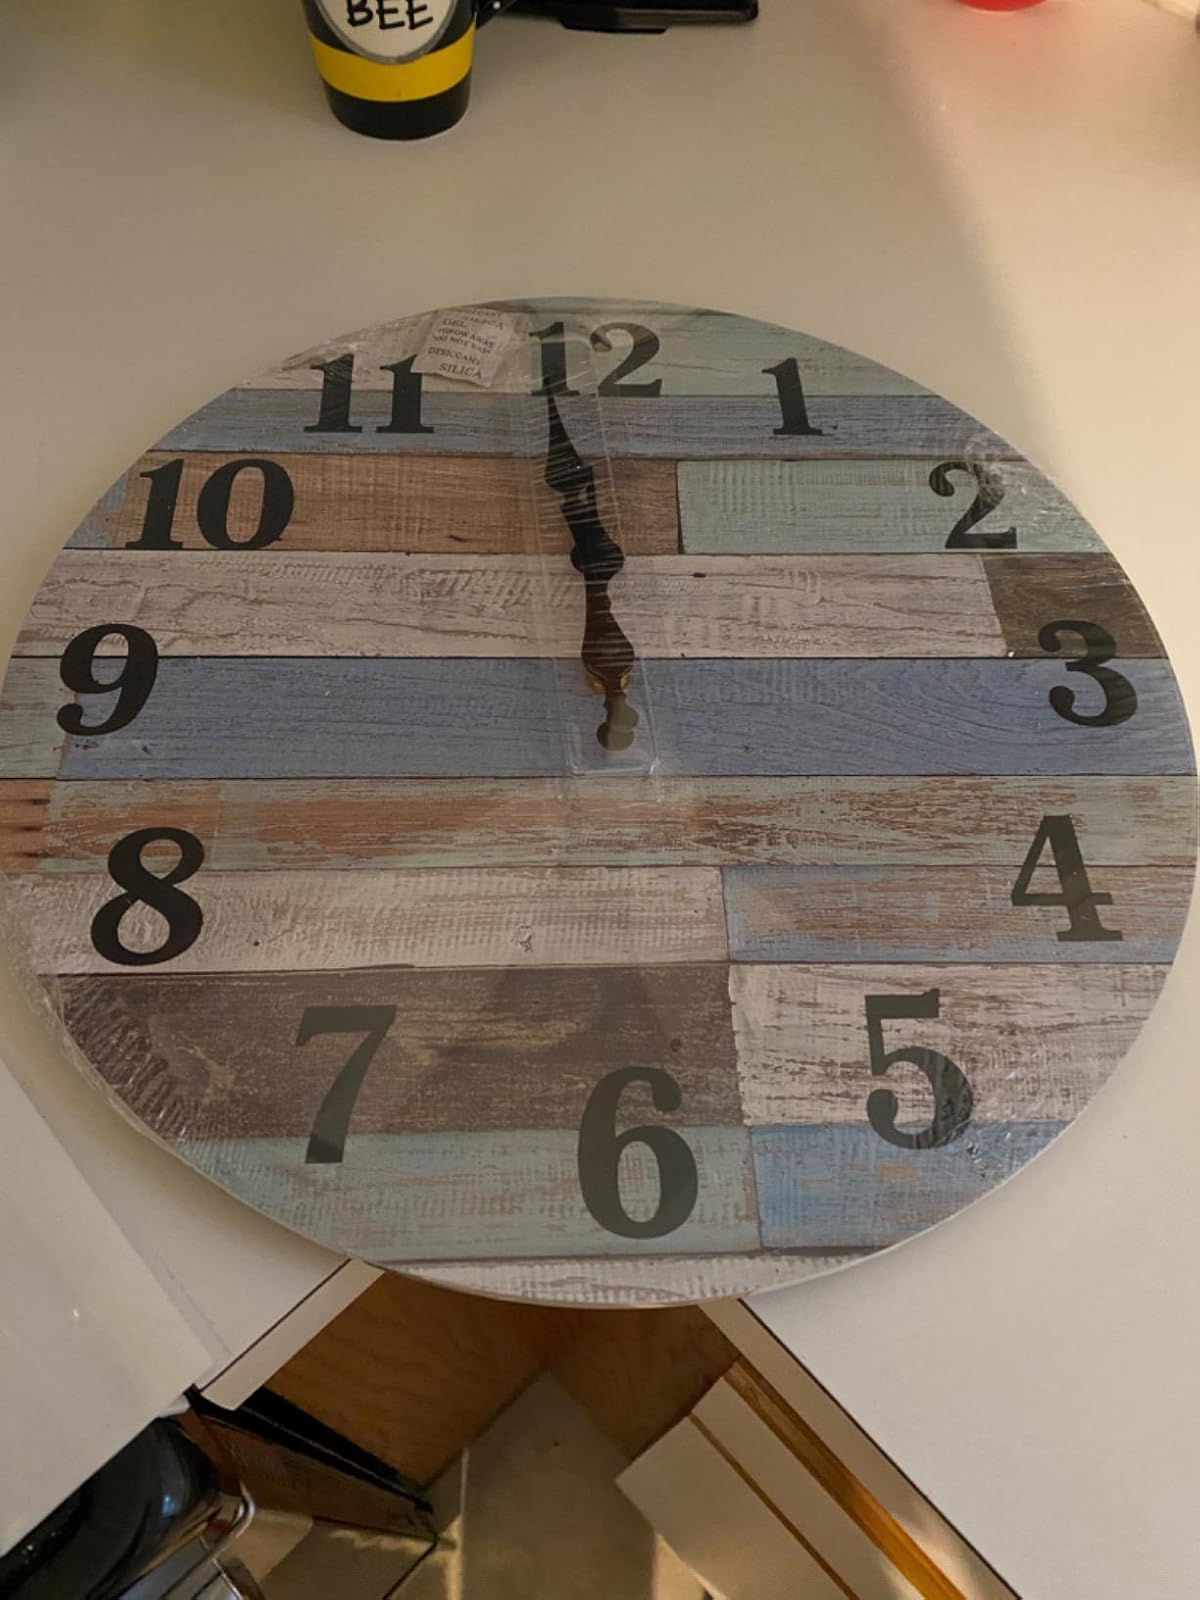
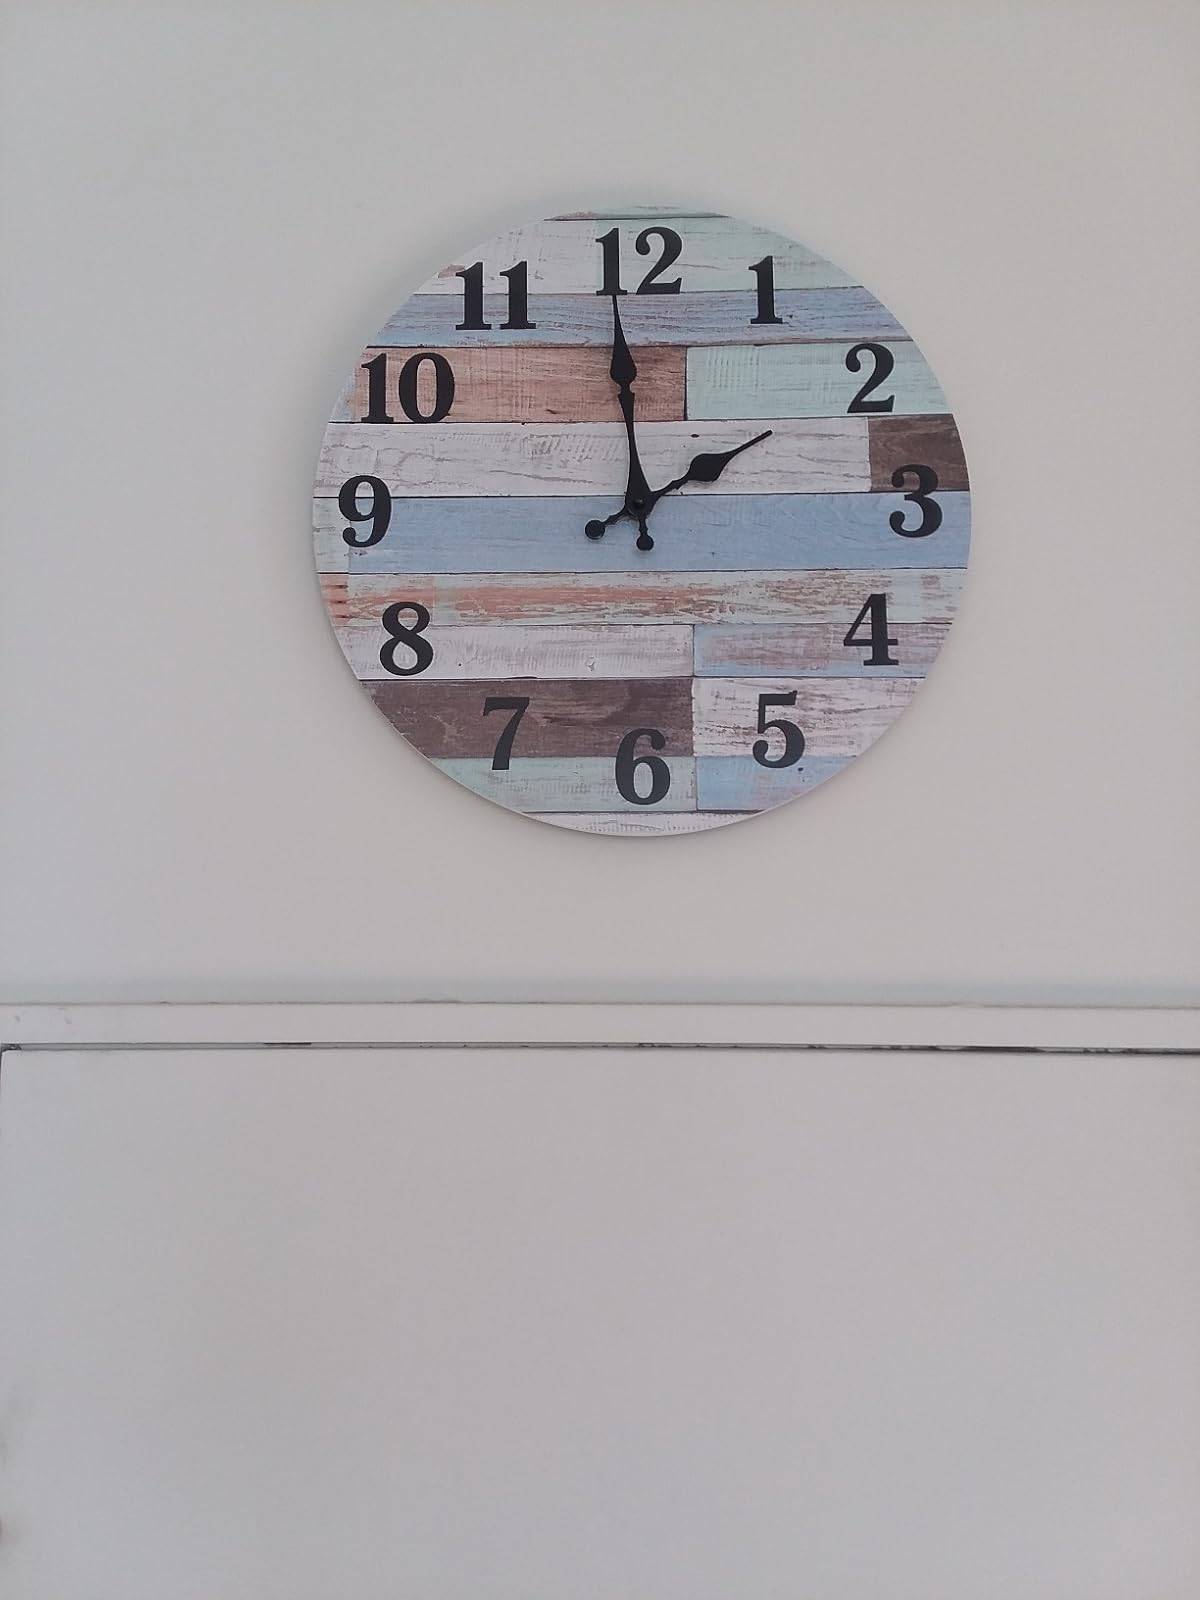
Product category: clock
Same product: yes